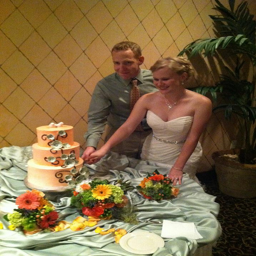
a man and woman are standing in front of a cake
A table with a white table cloth and a man and woman are holding each other's hand as they cut an orange three tiered wedding cake.
A man and woman that are standing near a table.
a woman and man standing in front of a large cake.
A husband and wife cutting their cake at their wedding.